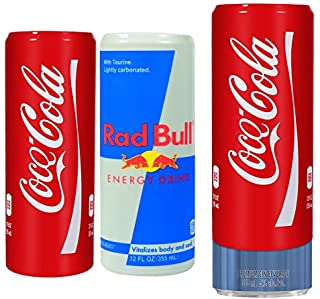
Label: metal